2015 Careers for Veterans 200

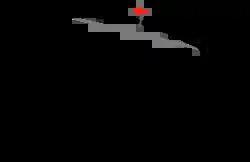
The layout of Michigan International Speedway, the circuit where the race was held.

Michigan International Speedway (MIS) is a moderate-banked D-shaped speedway located approximately four miles (6.4 km) south of the village of Brooklyn, Michigan, United States. Situated on more than in the scenic Irish Hills area of southeastern Michigan, the track is 70 miles (110 km) west of the center of Detroit, 40 miles (64 km) from Ann Arbor, and south and northwest of Lansing, Michigan and Toledo, Ohio, respectively. MIS is used primarily for NASCAR events. It is sometimes known as a sister track to Texas World Speedway, and was used as the basis of Auto Club Speedway. The track is owned by NASCAR. Michigan International Speedway is recognized as one of motorsports' premier facilities because of its wide racing surface and high banking (by open-wheel standards; the 18-degree banking is modest by stock car standards).